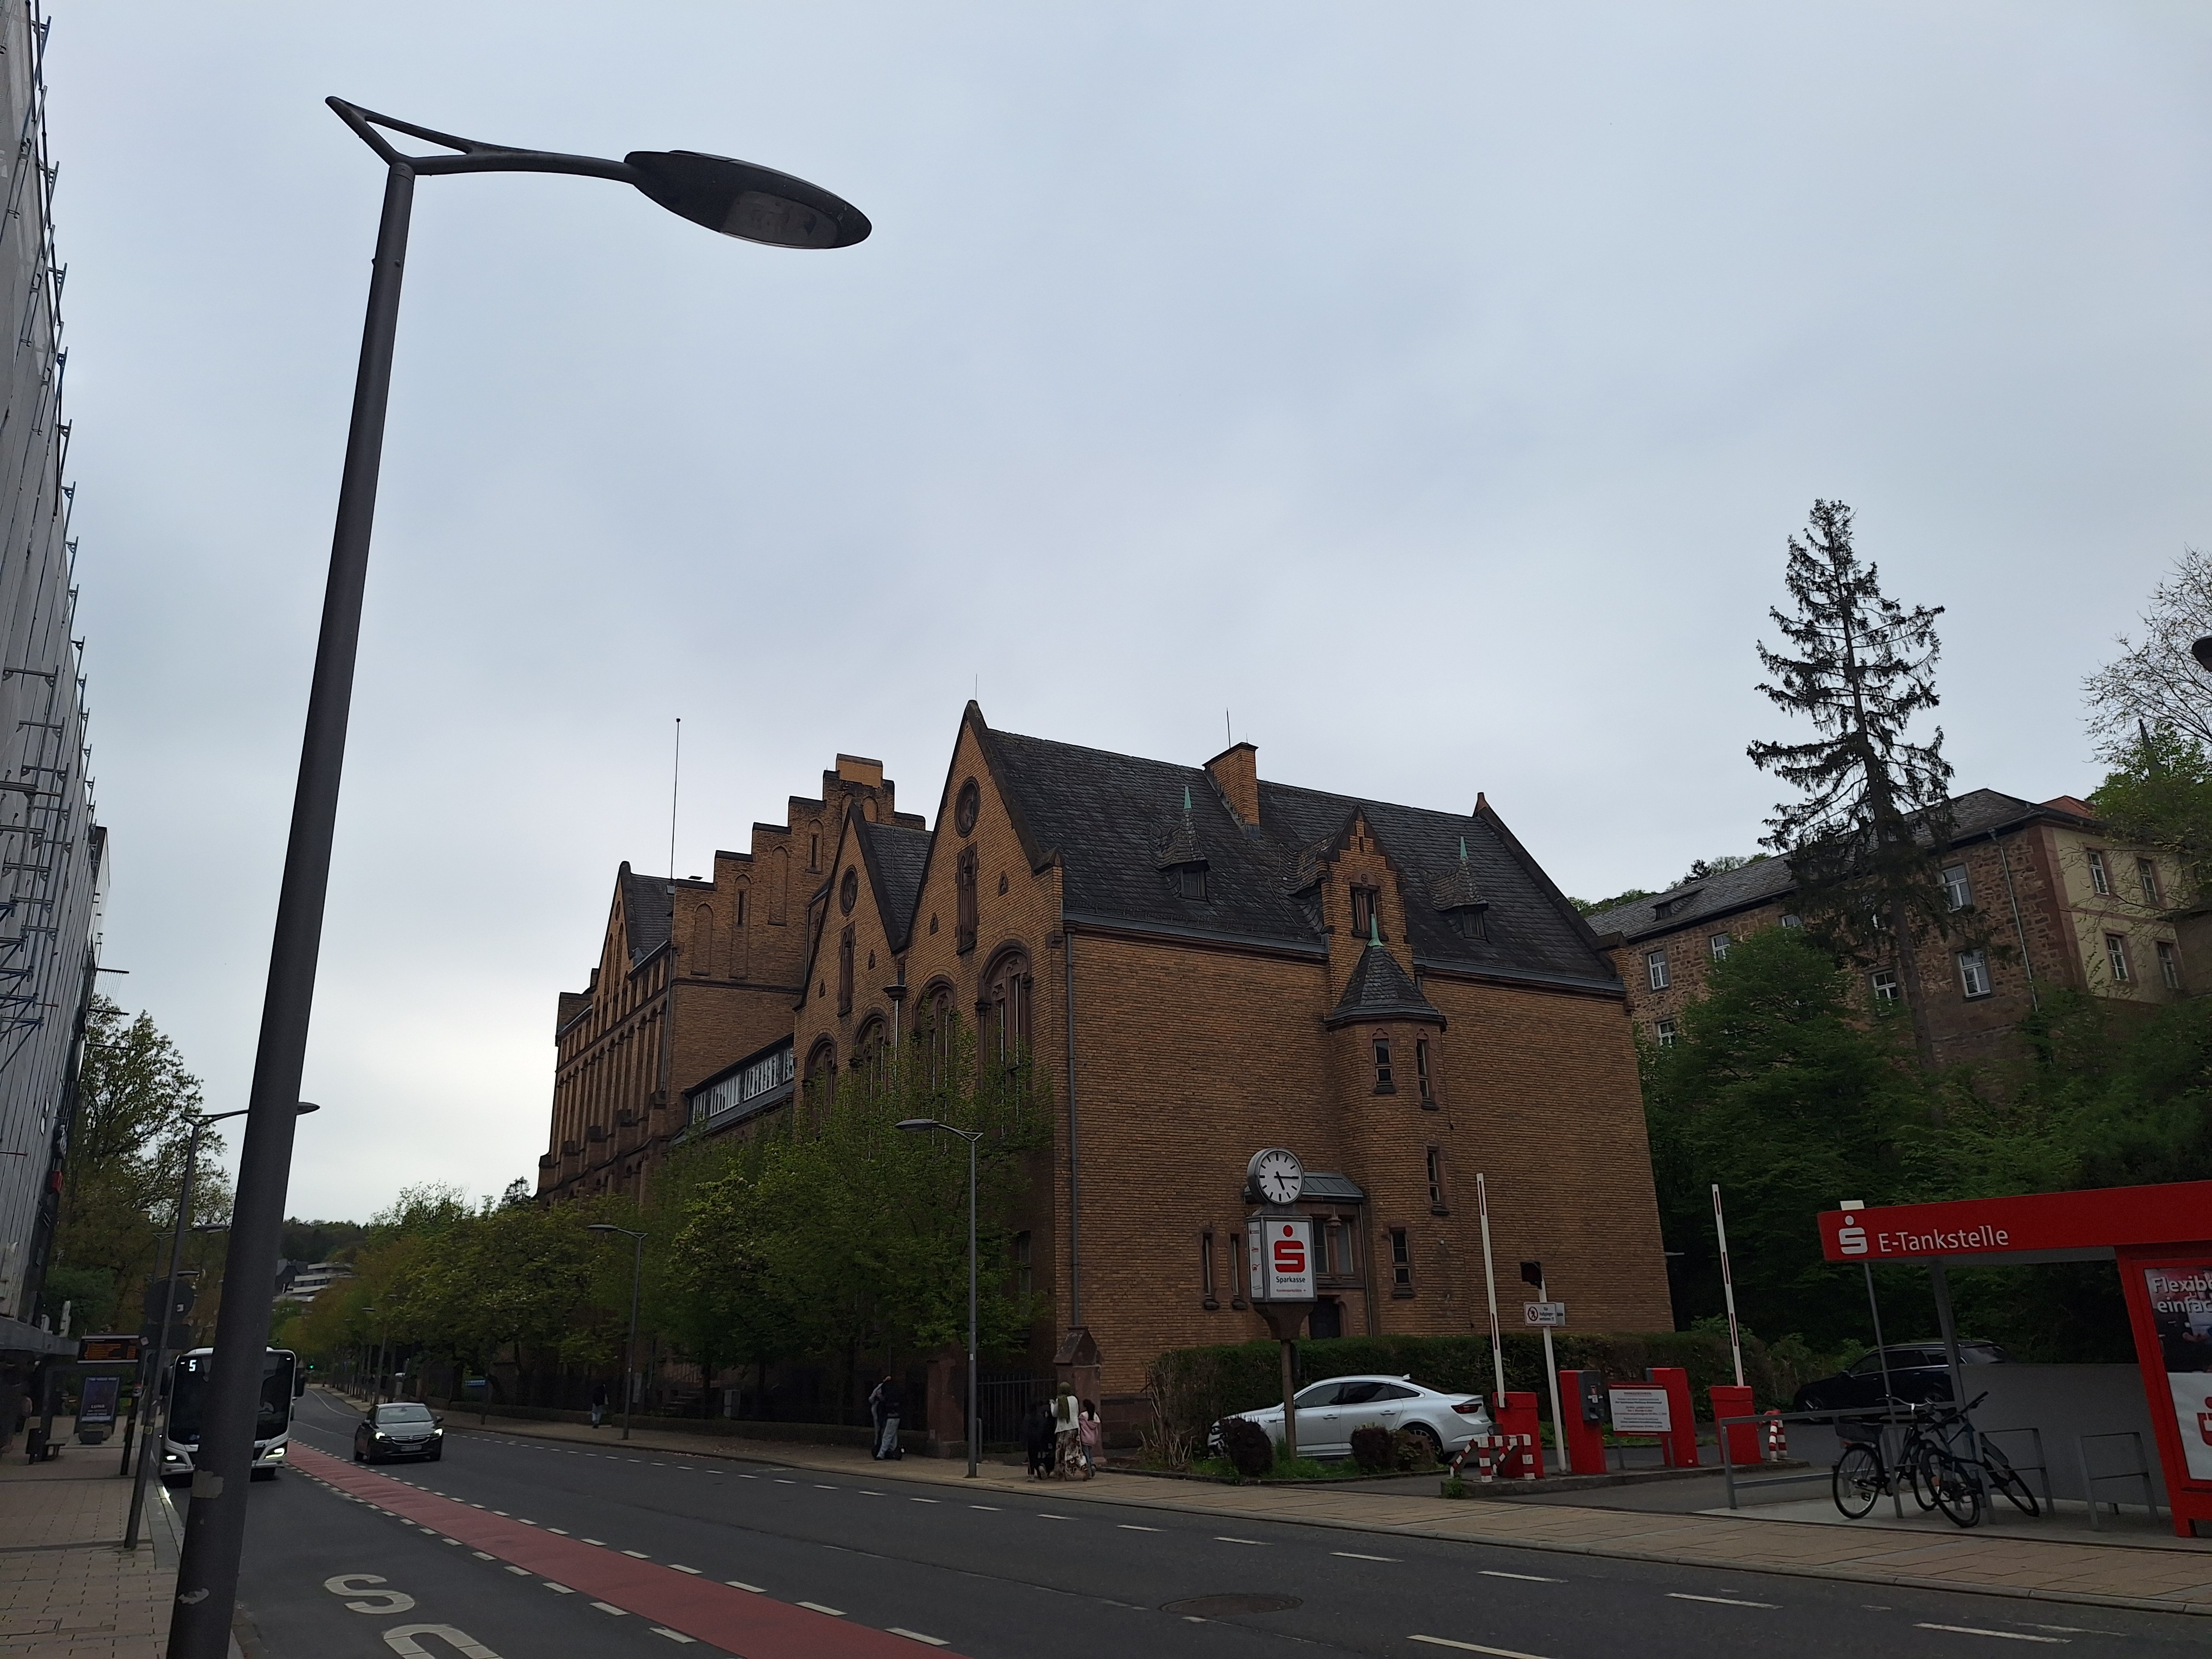
Building: Universitätsstraße 25